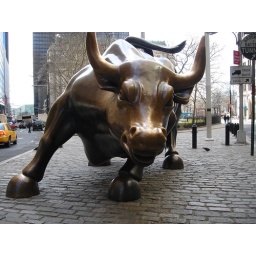
in wall street you find the bull,lucky for all the brokers around wall street!!